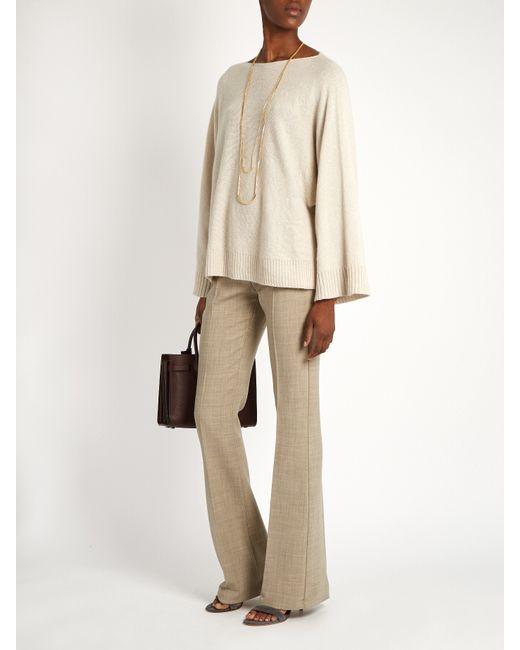
ausgestellte taillierte Hose mit lässigem, lockerem Hemd